Sappho Painter

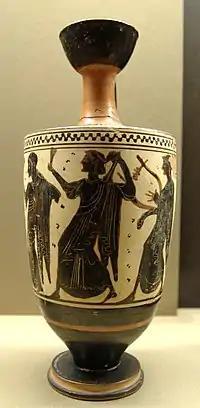
White ground technique "lekythos" attributed to the Sappho Painter depicting Achilles watching out for Polyxena. Louvre, Paris.

The Sappho Painter was an Attic black-figure vase painter, active .